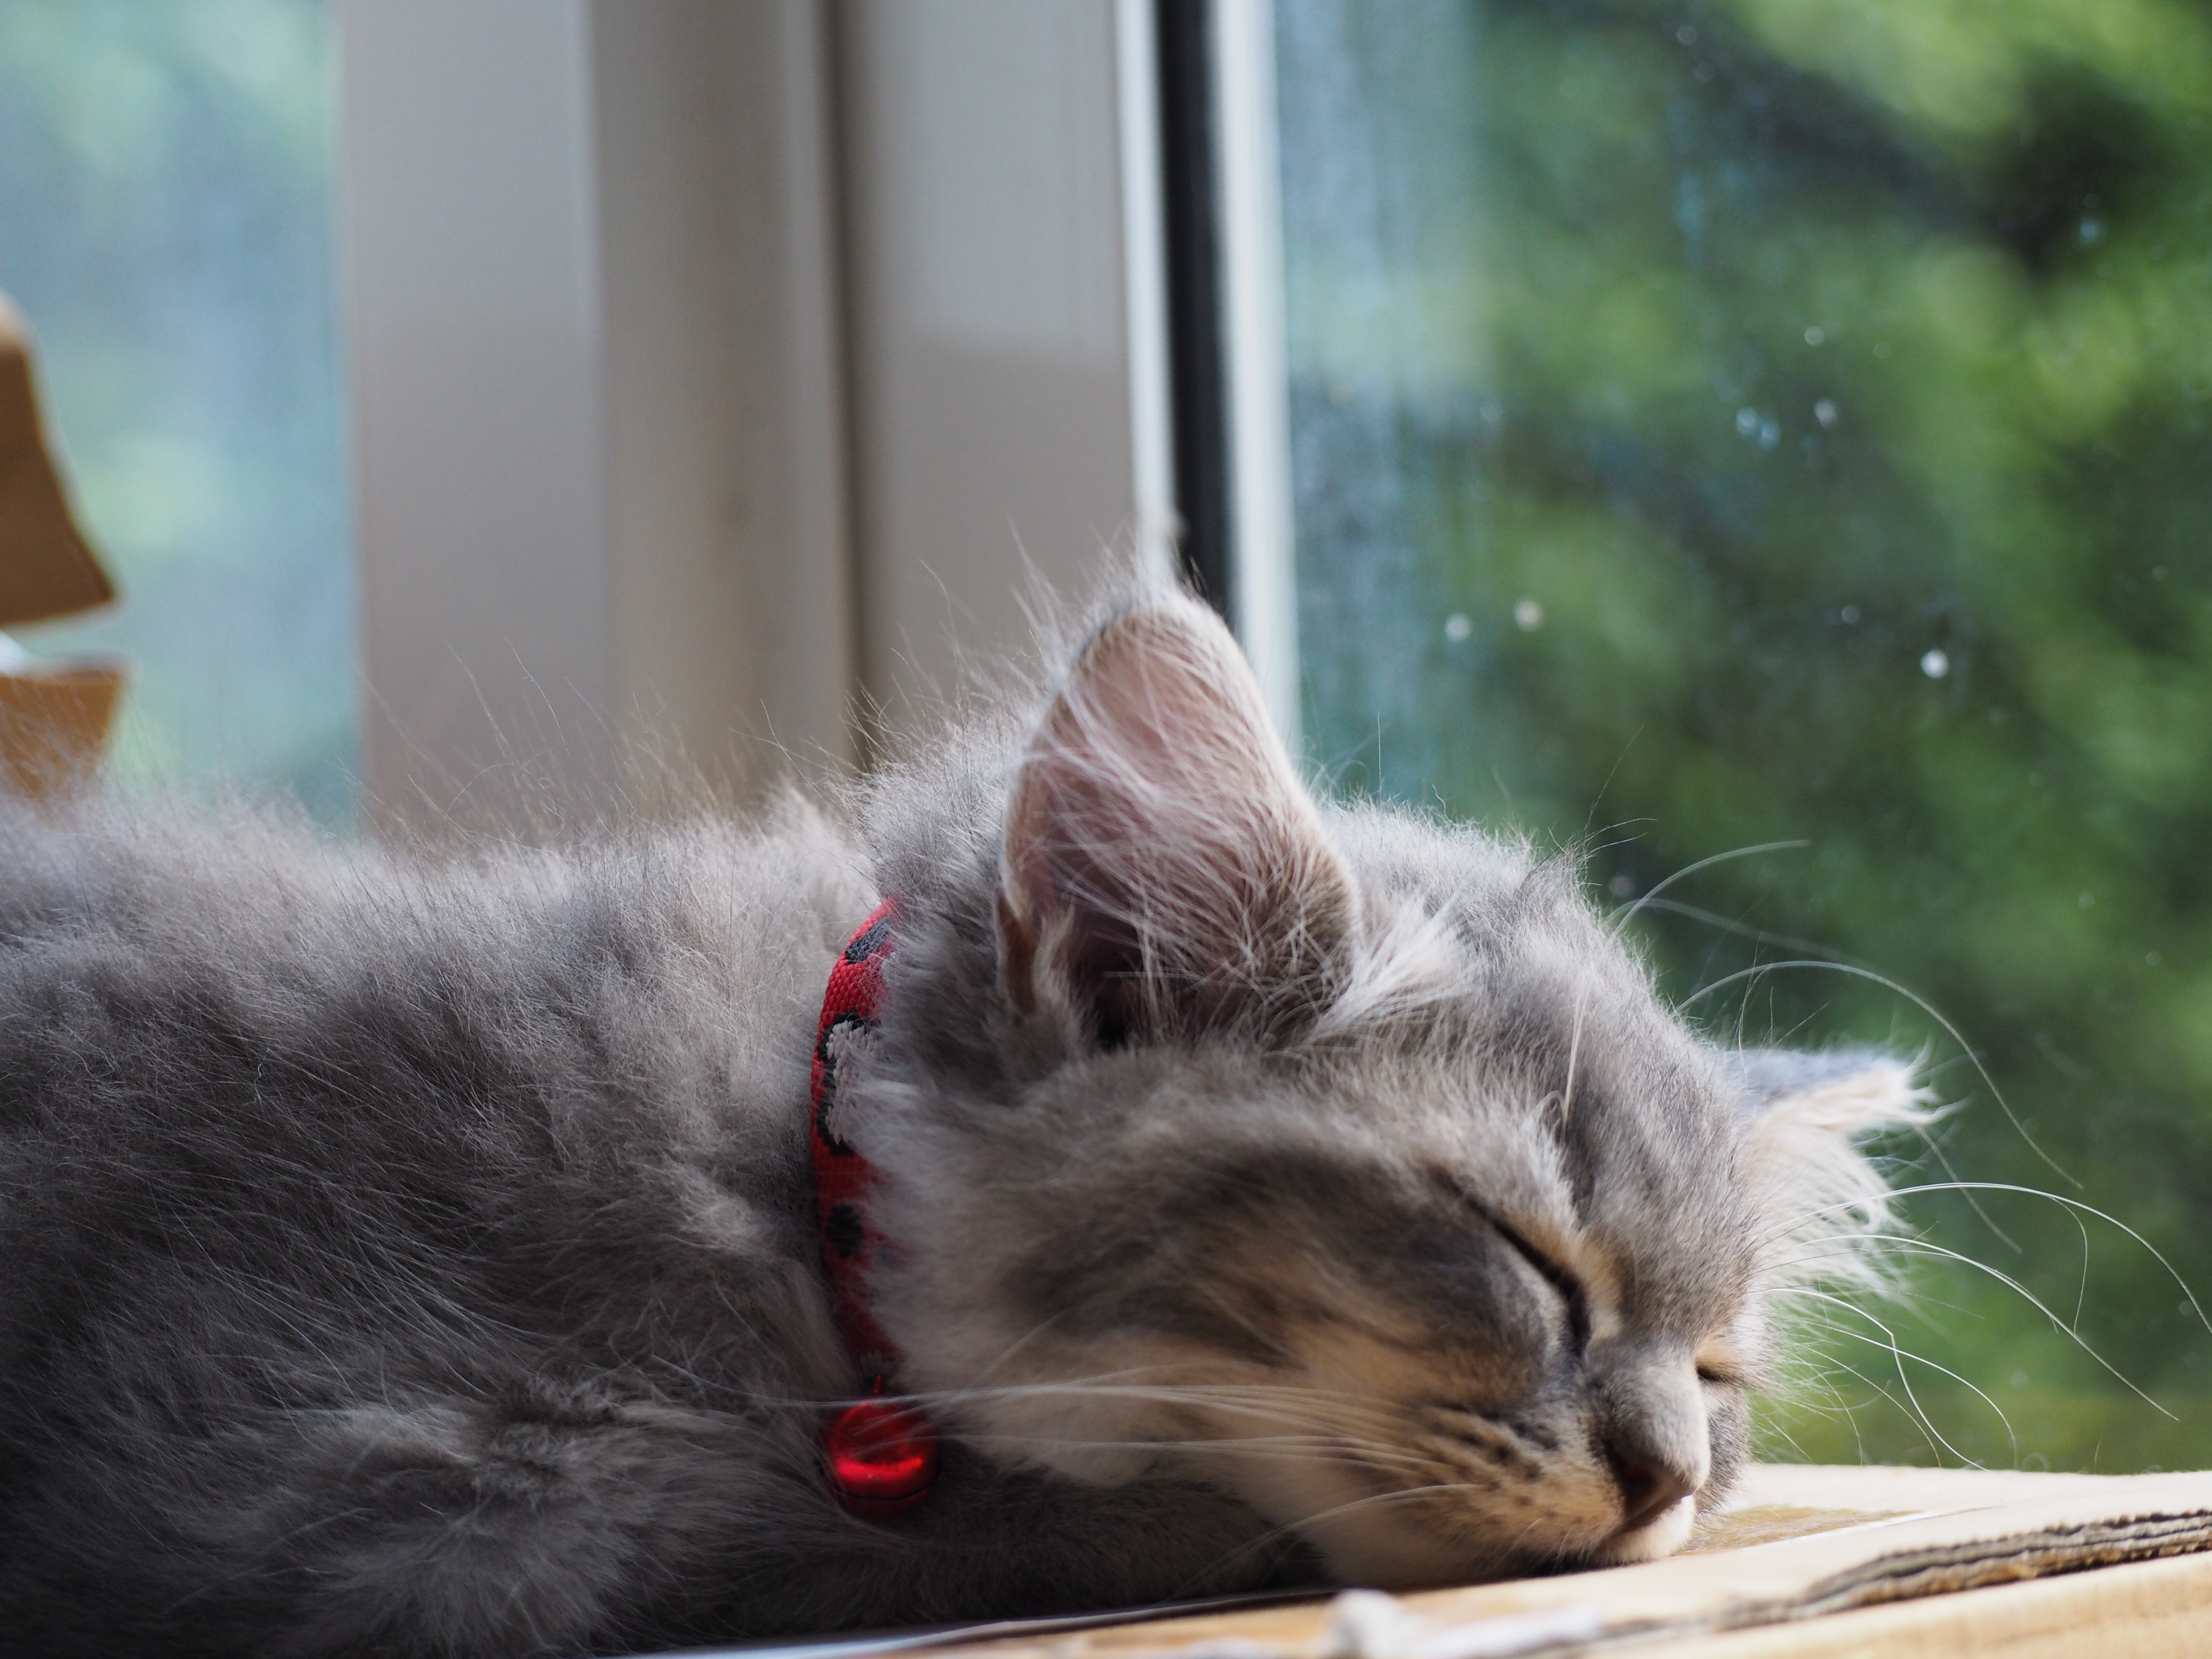
rock, cute, relax, kitten, cat, mammal, relaxing, nose, whiskers, sleep, vertebrate, to relax, asleep, sleeping cat, gray cat, small to medium sized cats, cat like mammal, the sleeping